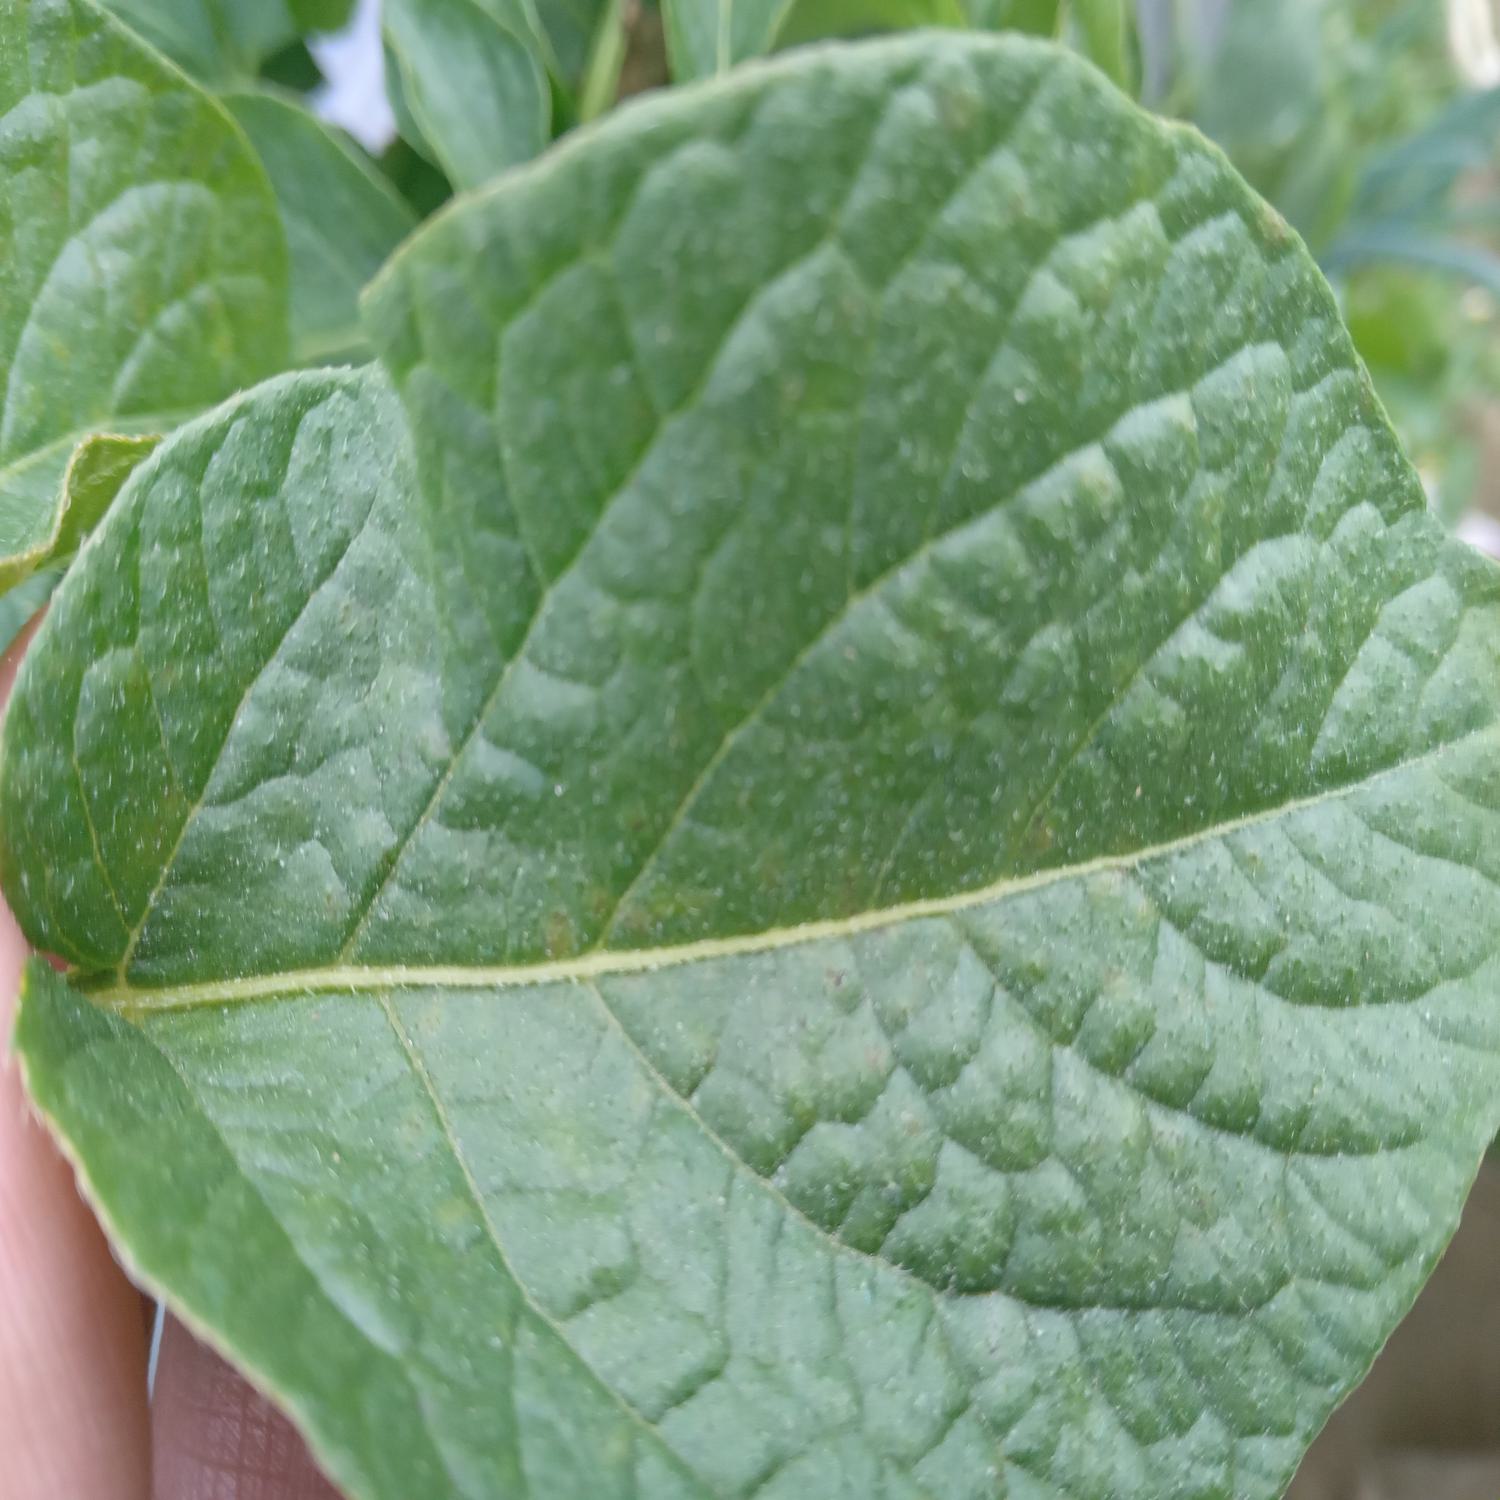
Label: Healthy